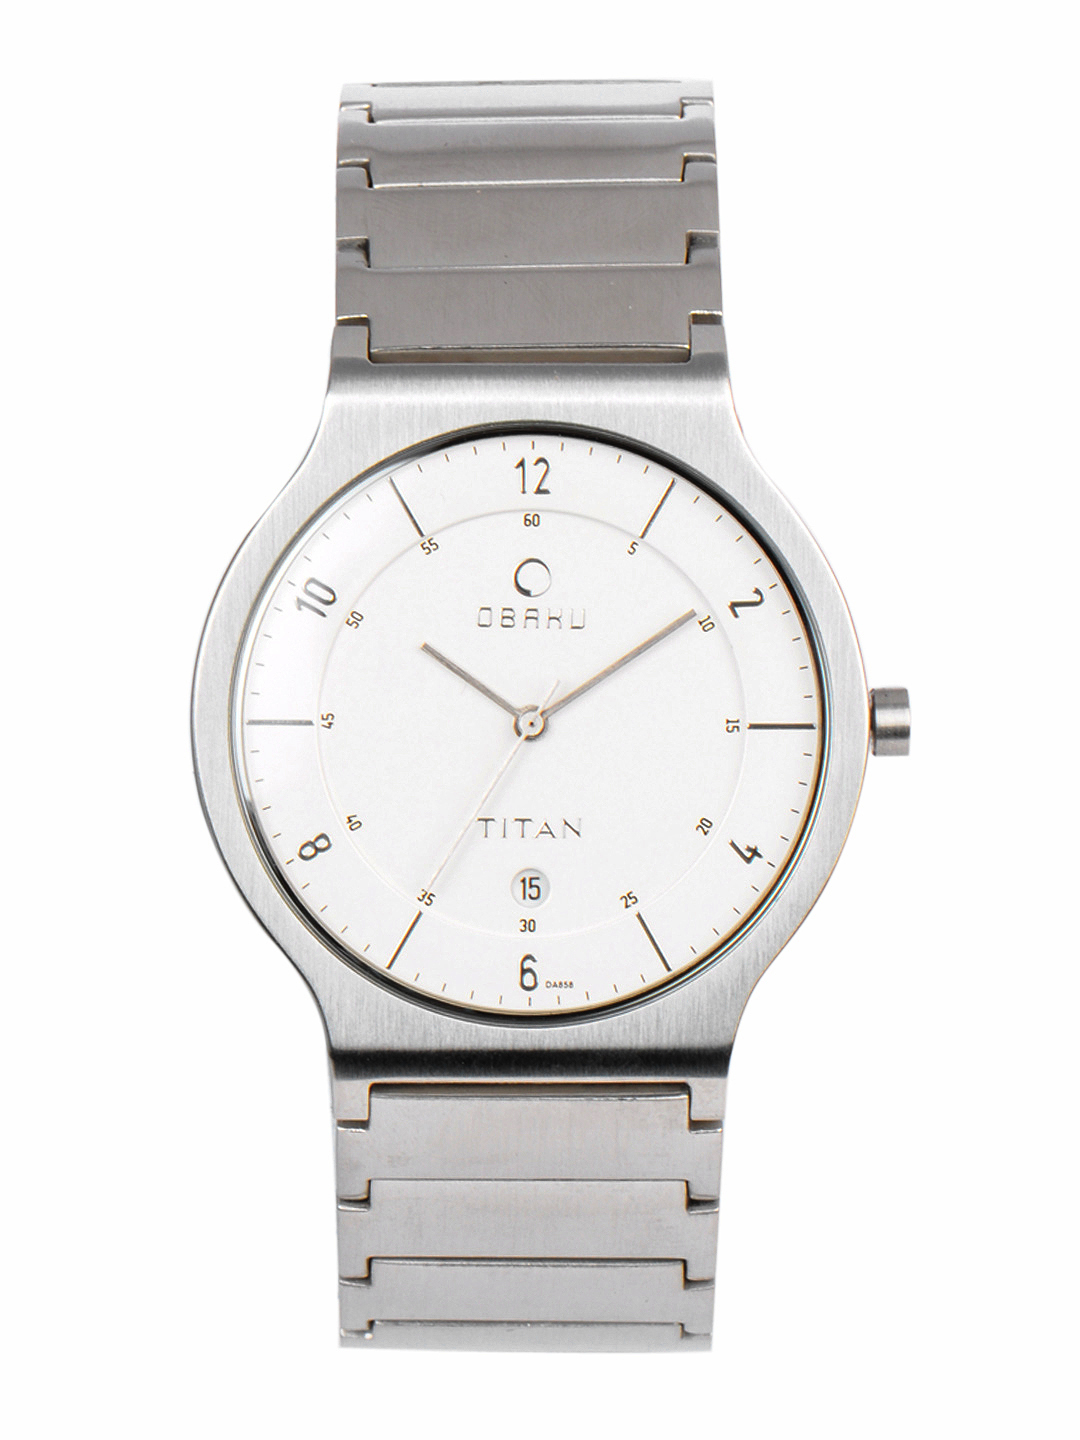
Titan Men White Dial Watch
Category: Accessories / Watches / Watches
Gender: Men
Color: White
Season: Winter 2016
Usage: Casual